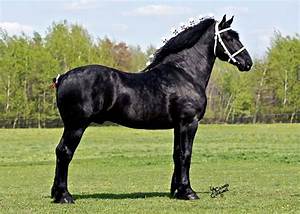
Label: cavallo